Uruguay–Venezuela relations

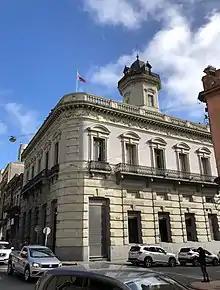
Former Embassy of Venezuela in Montevideo

Venezuela has an embassy in Montevideo. Uruguay has an embassy in Caracas and a consulate in Maracaibo.